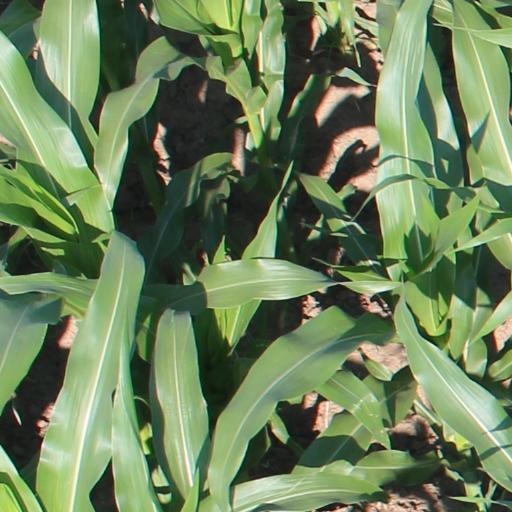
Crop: maize; corn